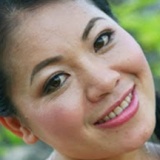
ca sĩ Anh Thơ